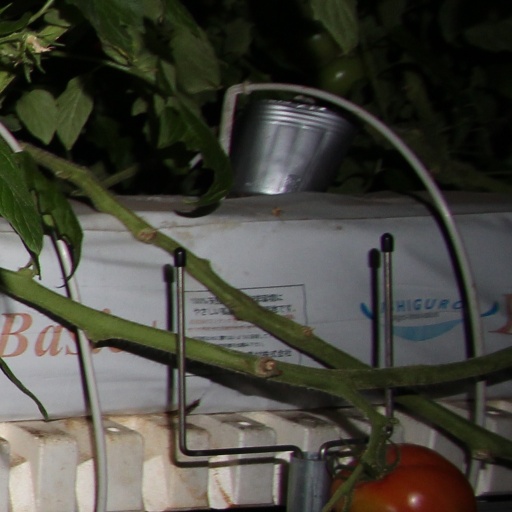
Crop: tomato